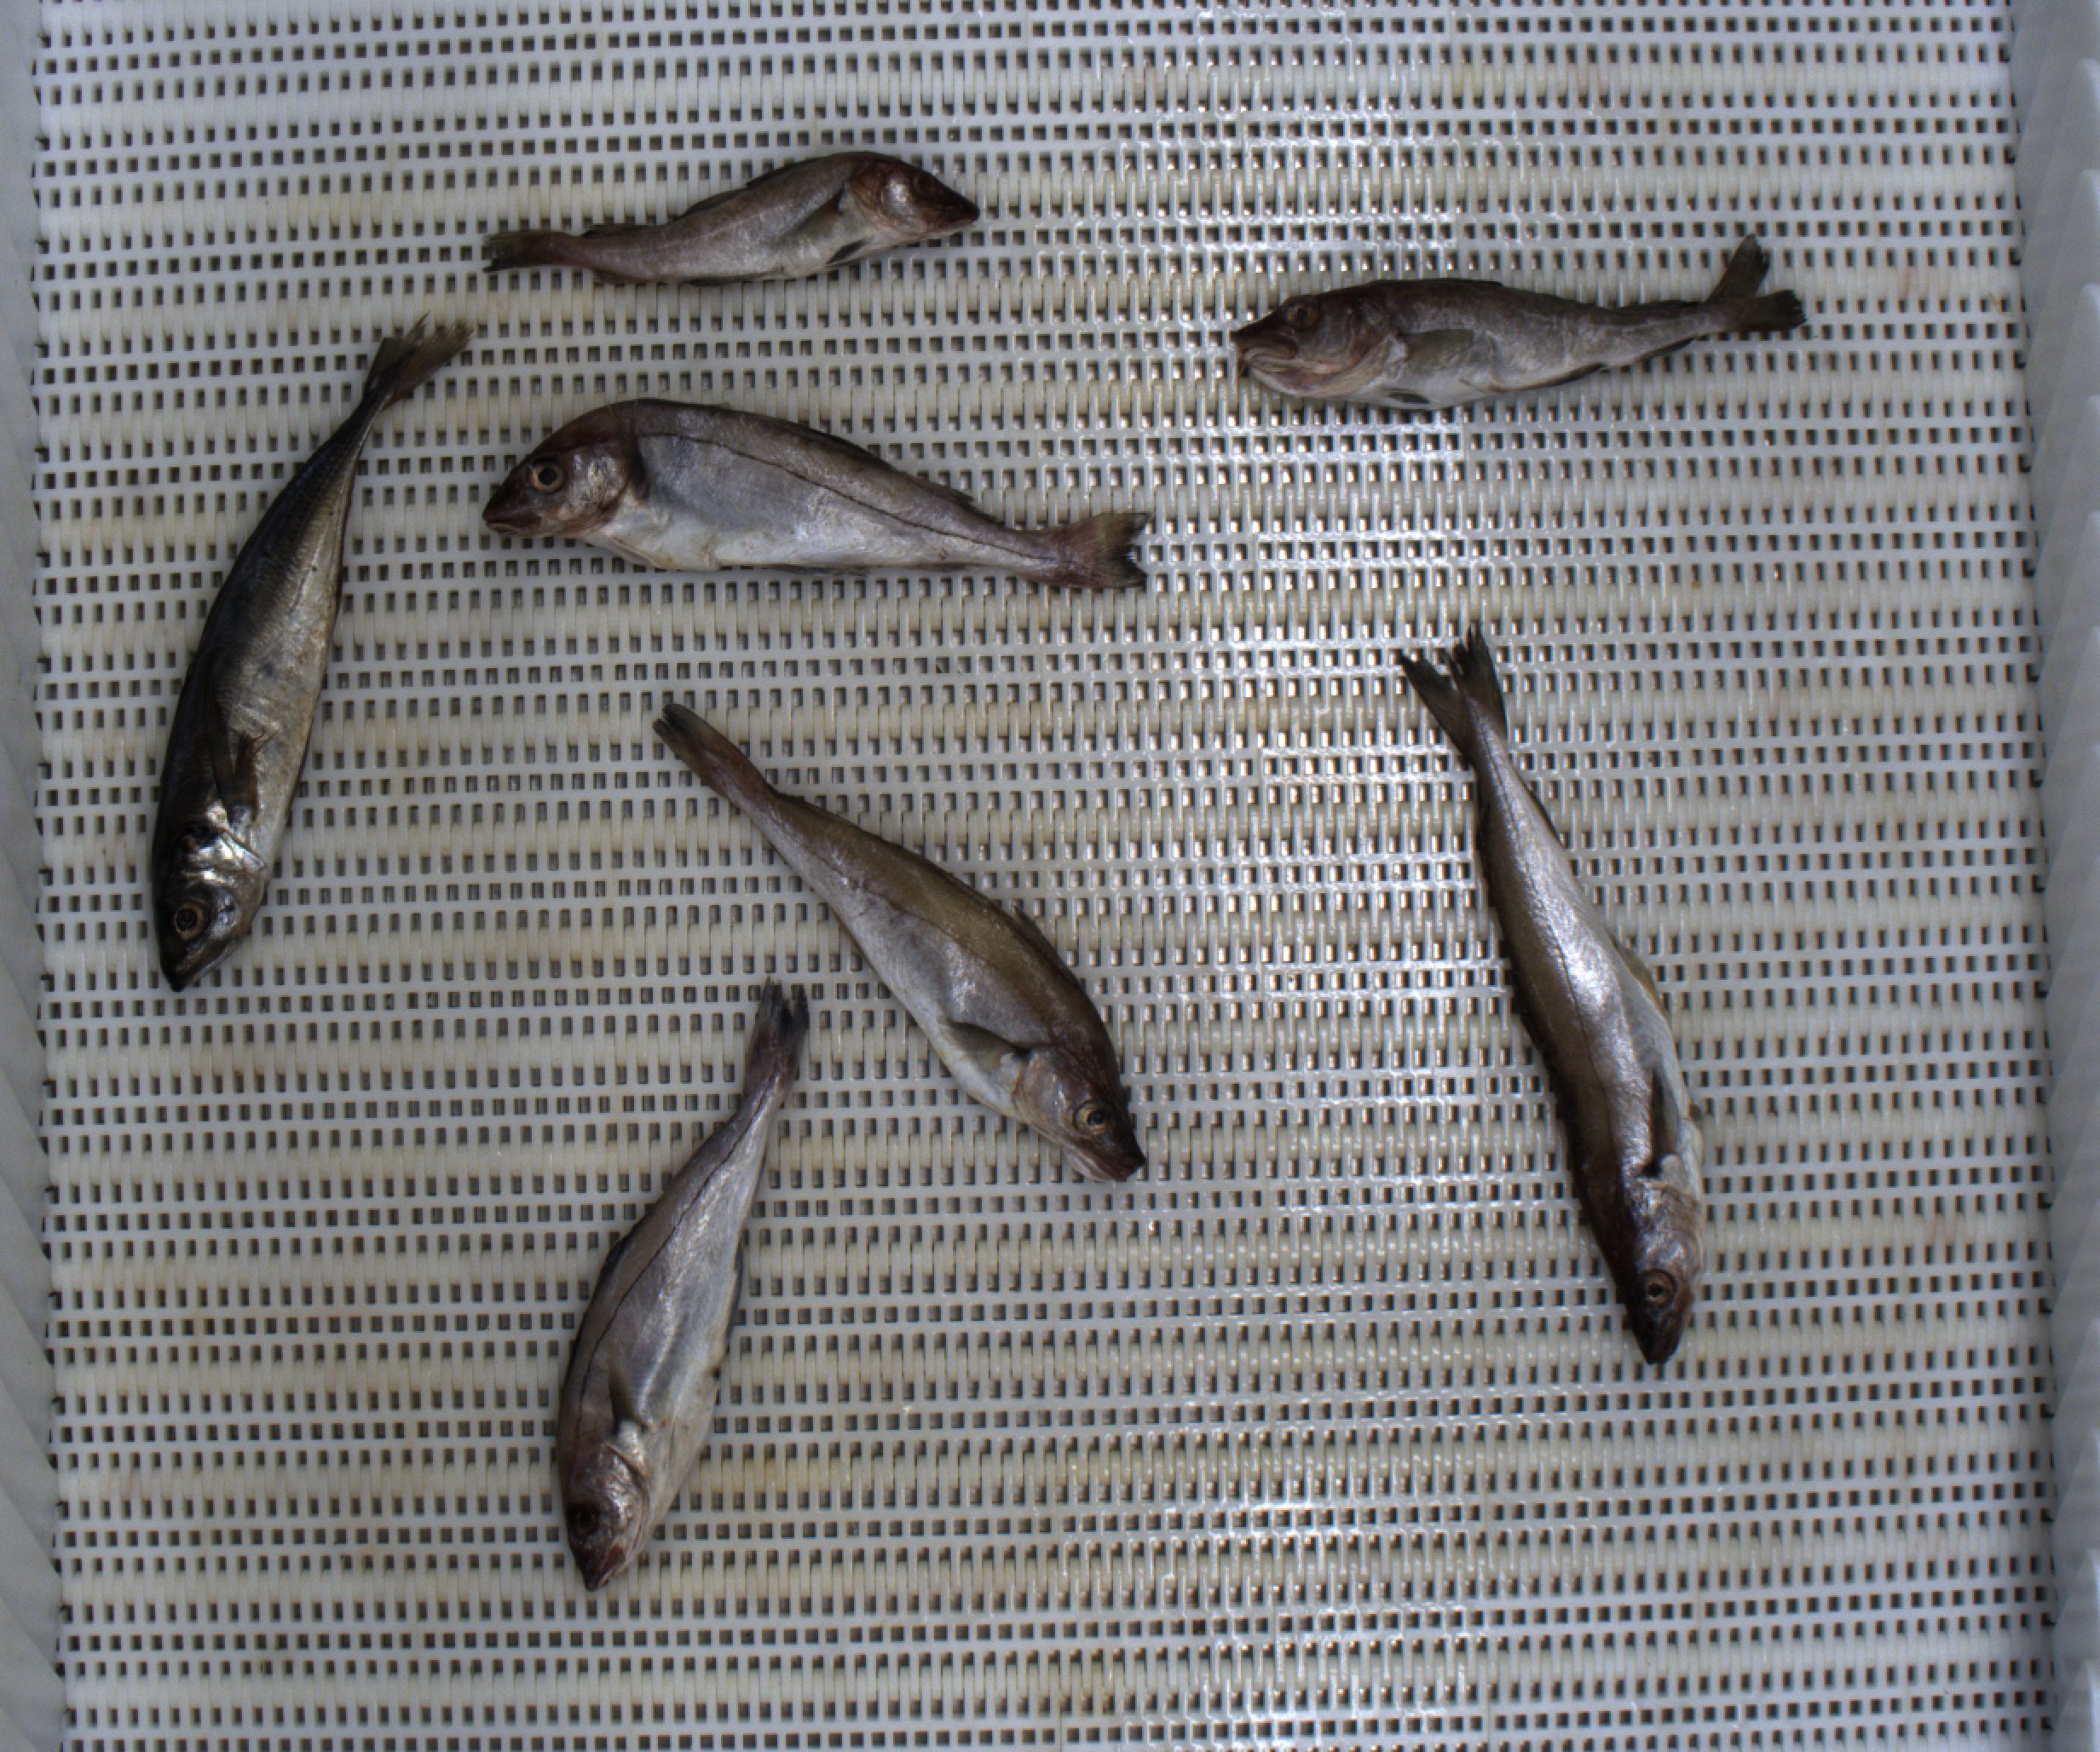
Total fish: 7
Cod: 2
Haddock: 2
Whiting: 2
Hake: 0
Horse mackerel: 1
Saithe: 0
Other: 0